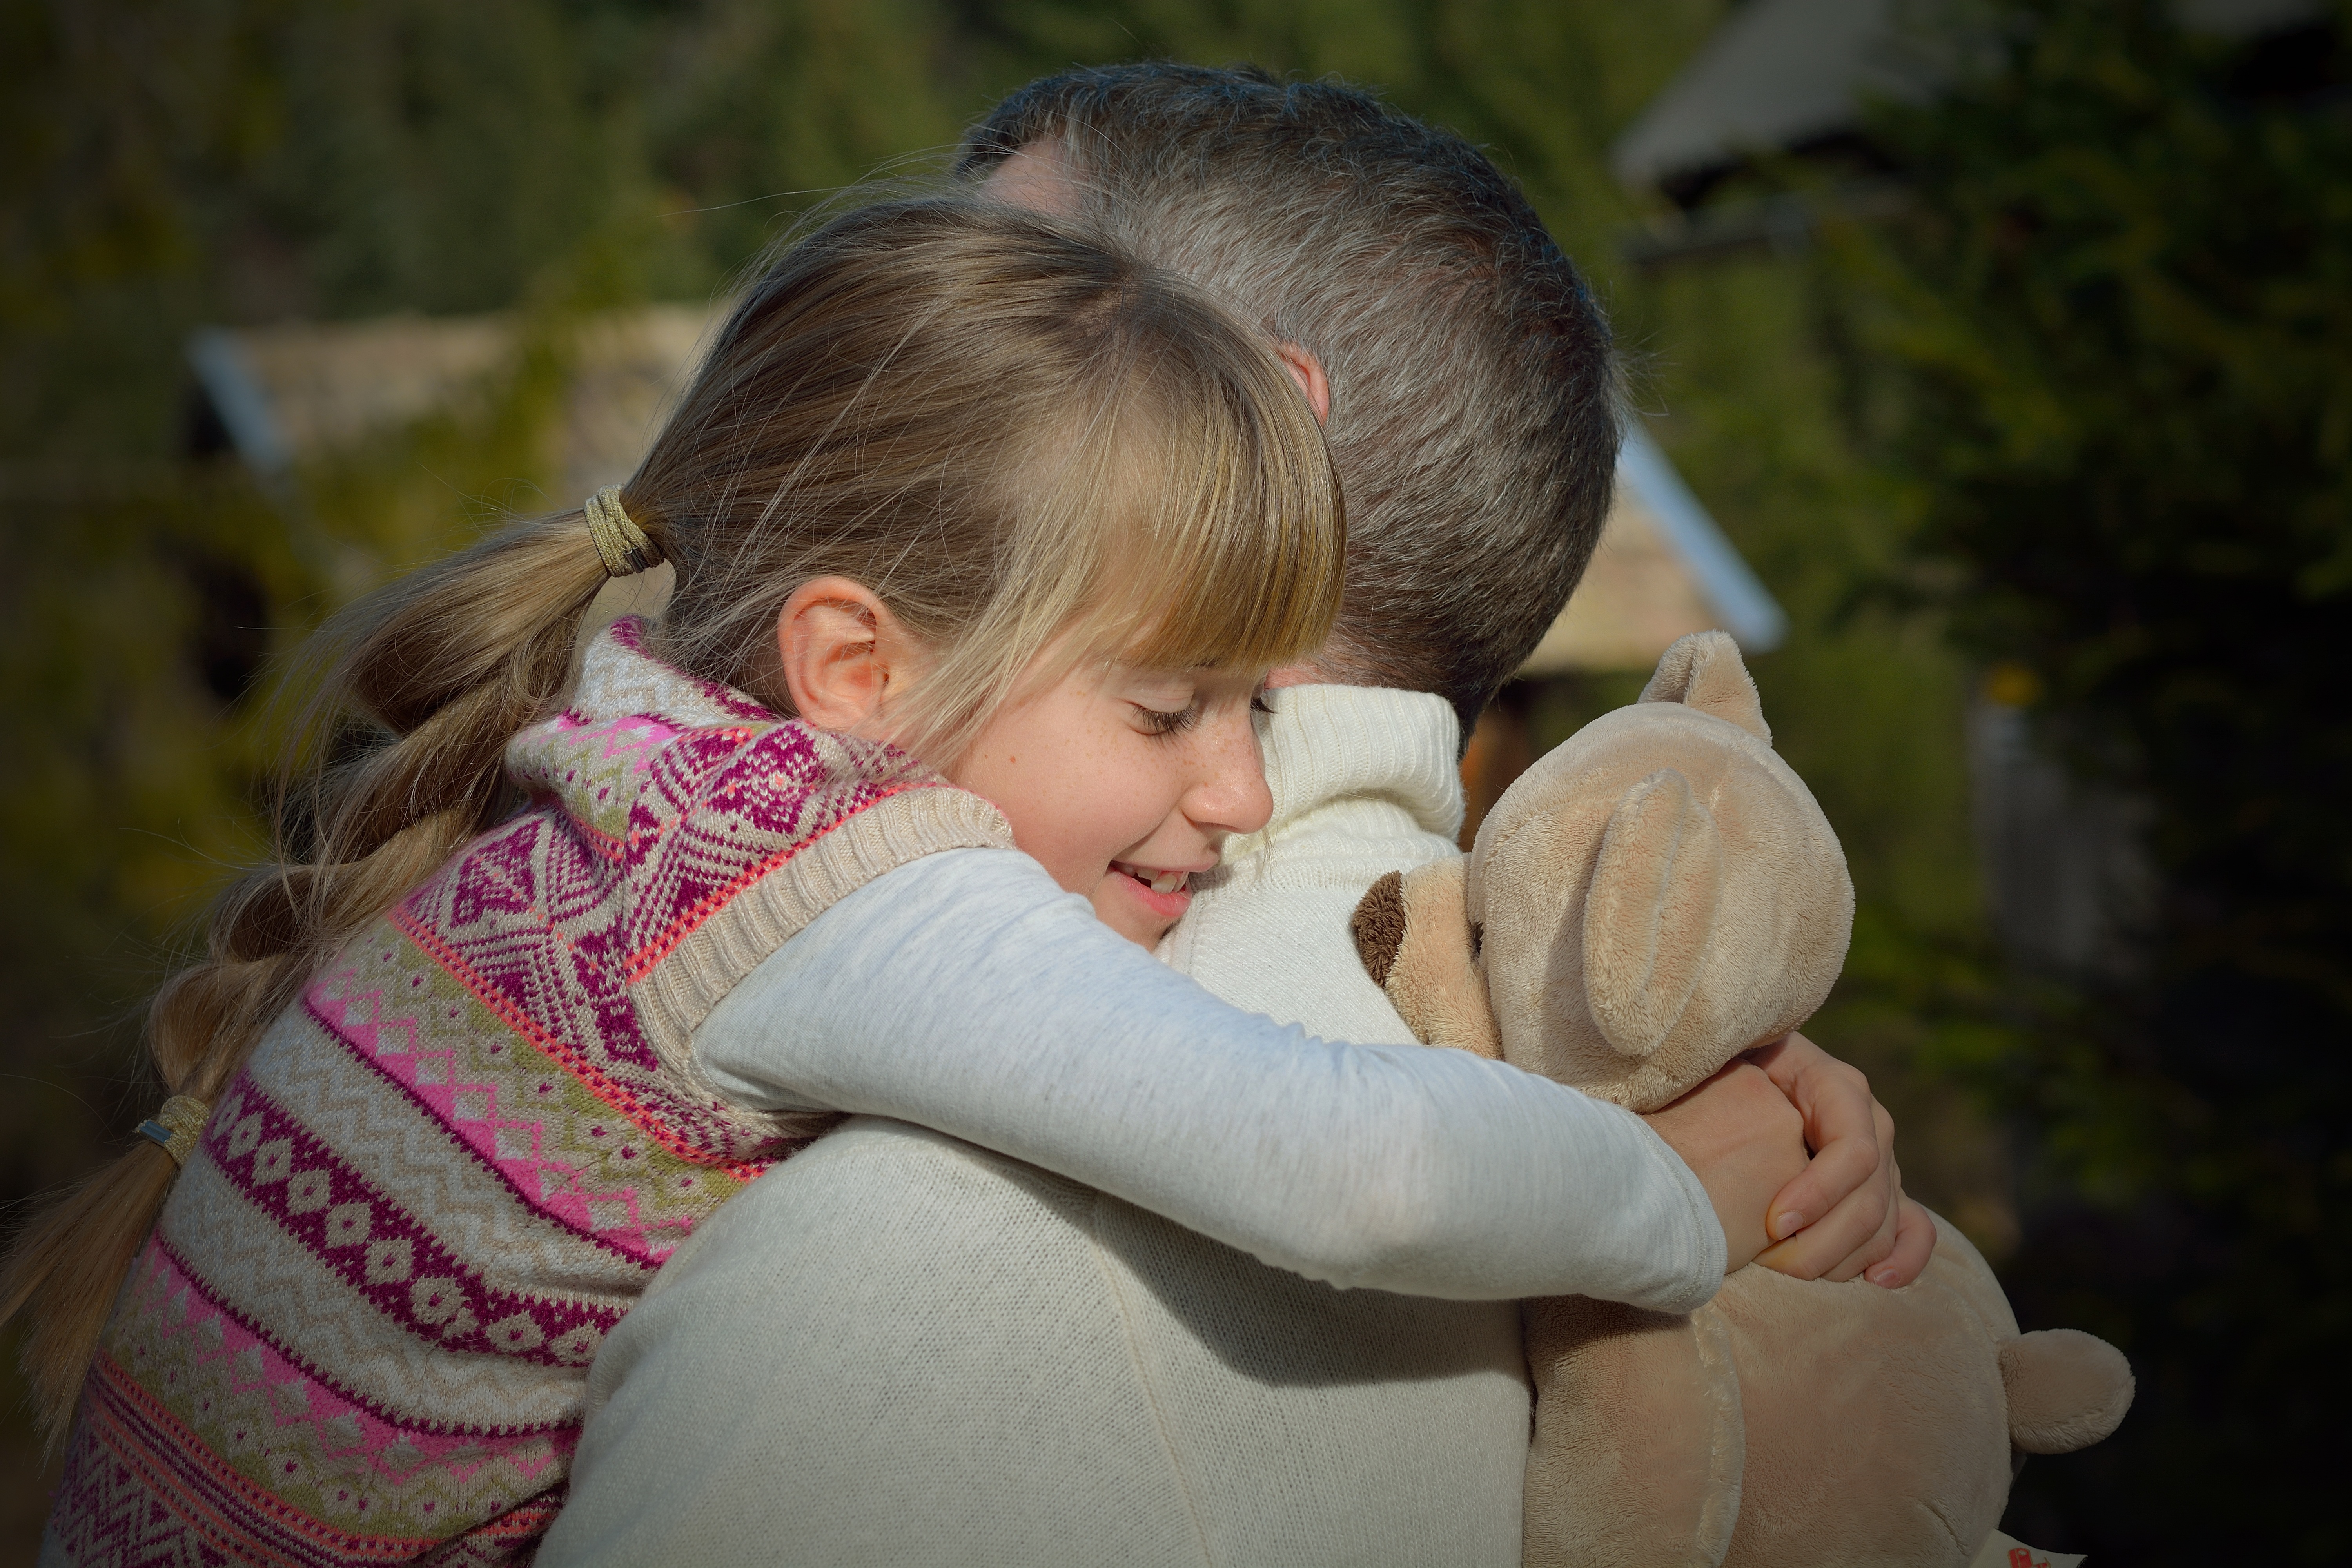
man, person, people, father, child, facial expression, hug, family, happy, infant, toddler, skin, emotion, daughter, interaction, see you again, zufreiden